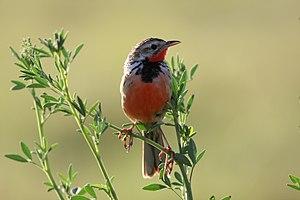
Le parc national de la plaine de Liuwa est un parc national de 3 369 km², situé dans la province Occidentale de la Zambie.
Macronyx est un genre de passereaux de la famille des Motacillidae.